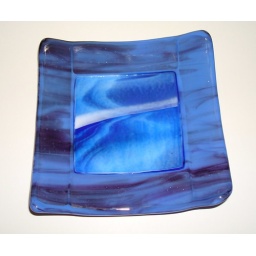
For the blue lover in you! A bright streaky blue &amp;amp; white square is centered on a streaky periwinkle back.